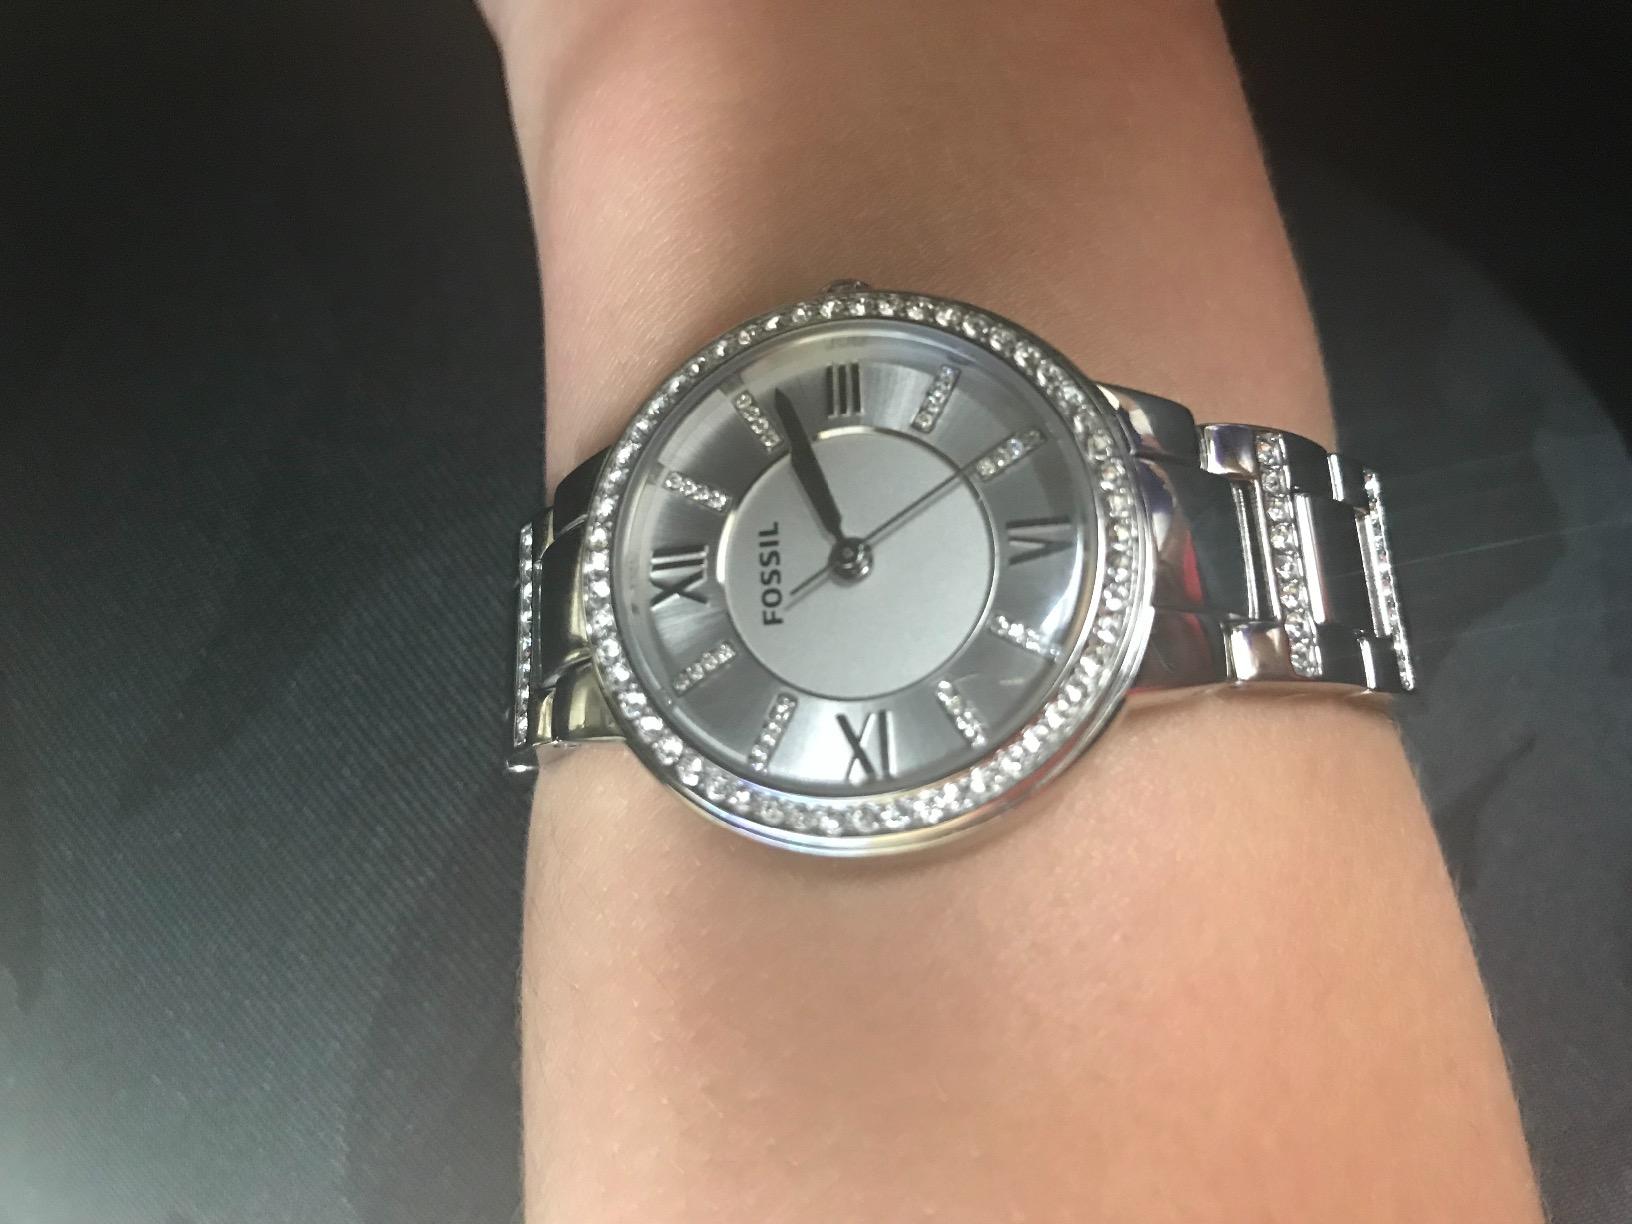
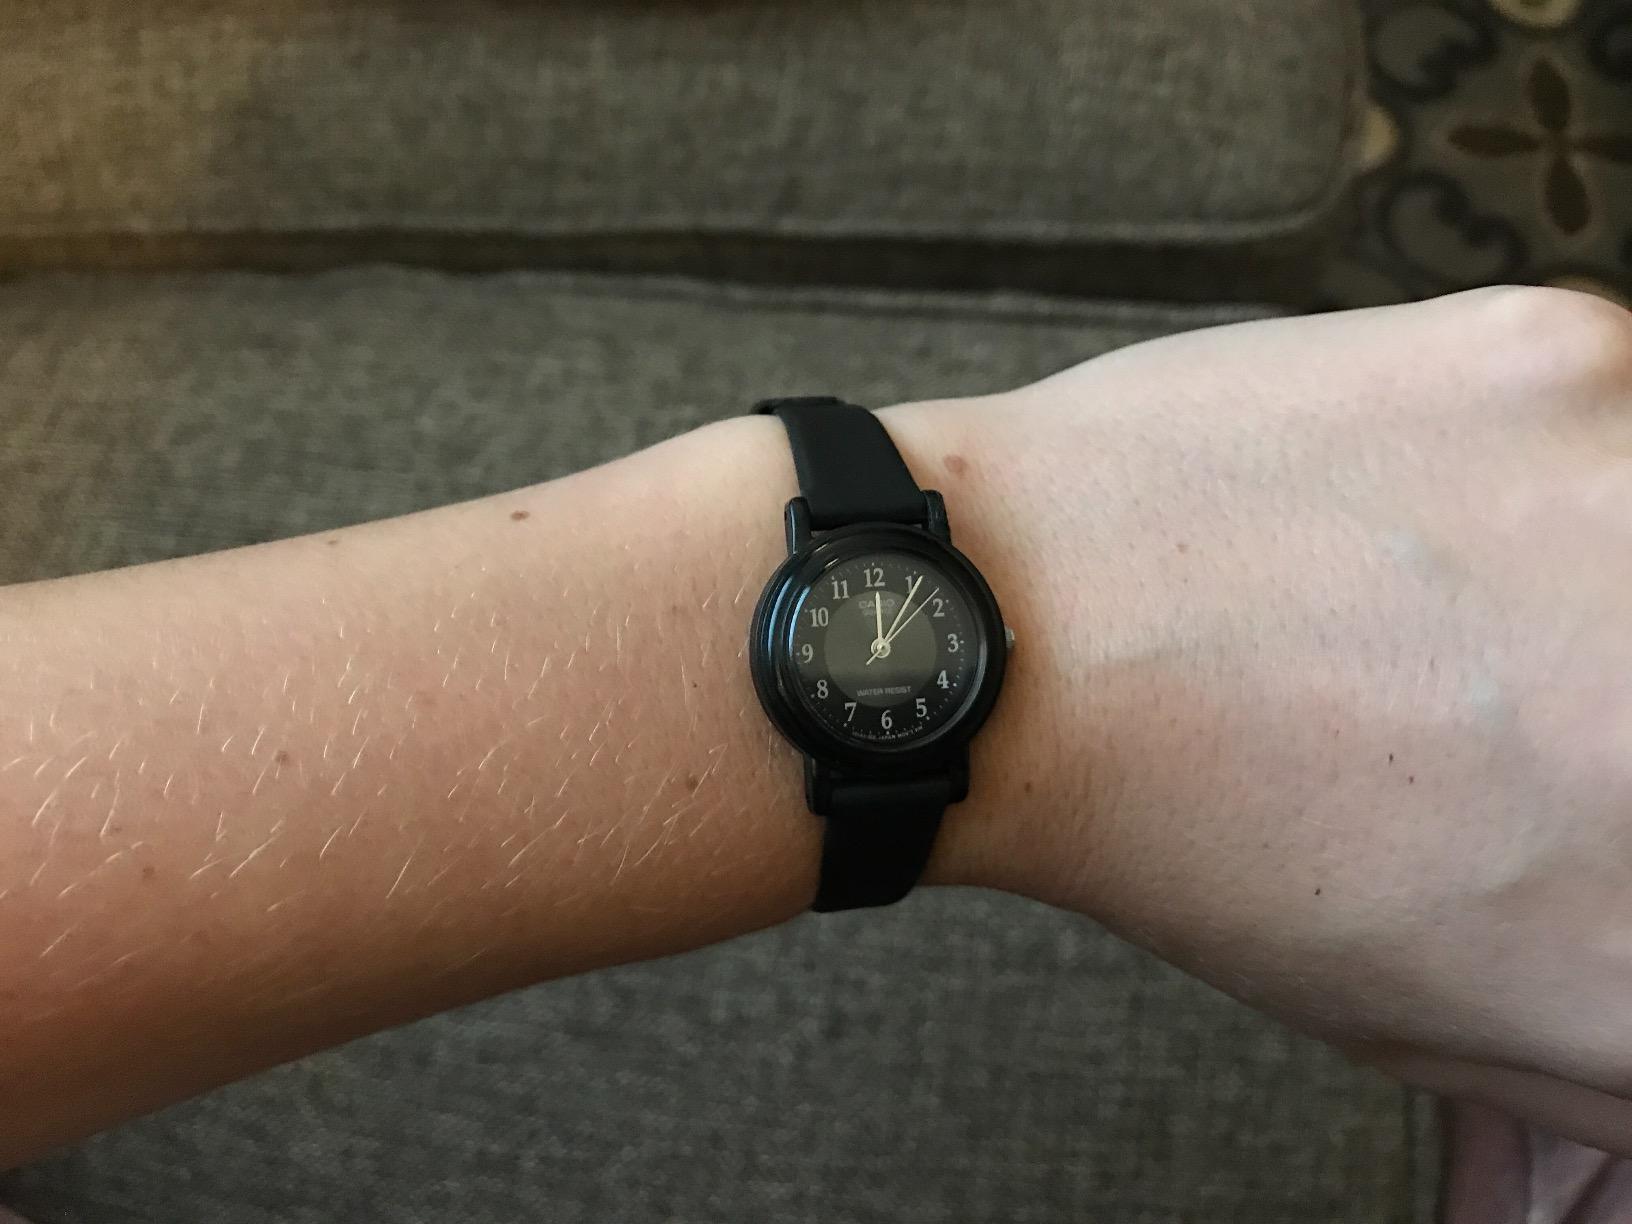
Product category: accessories_watch
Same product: no